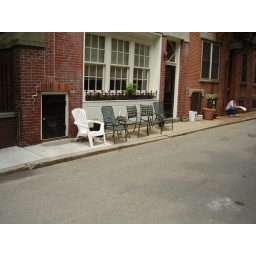
5 chairs, a table and a sidewalk on a deserted street in Boston